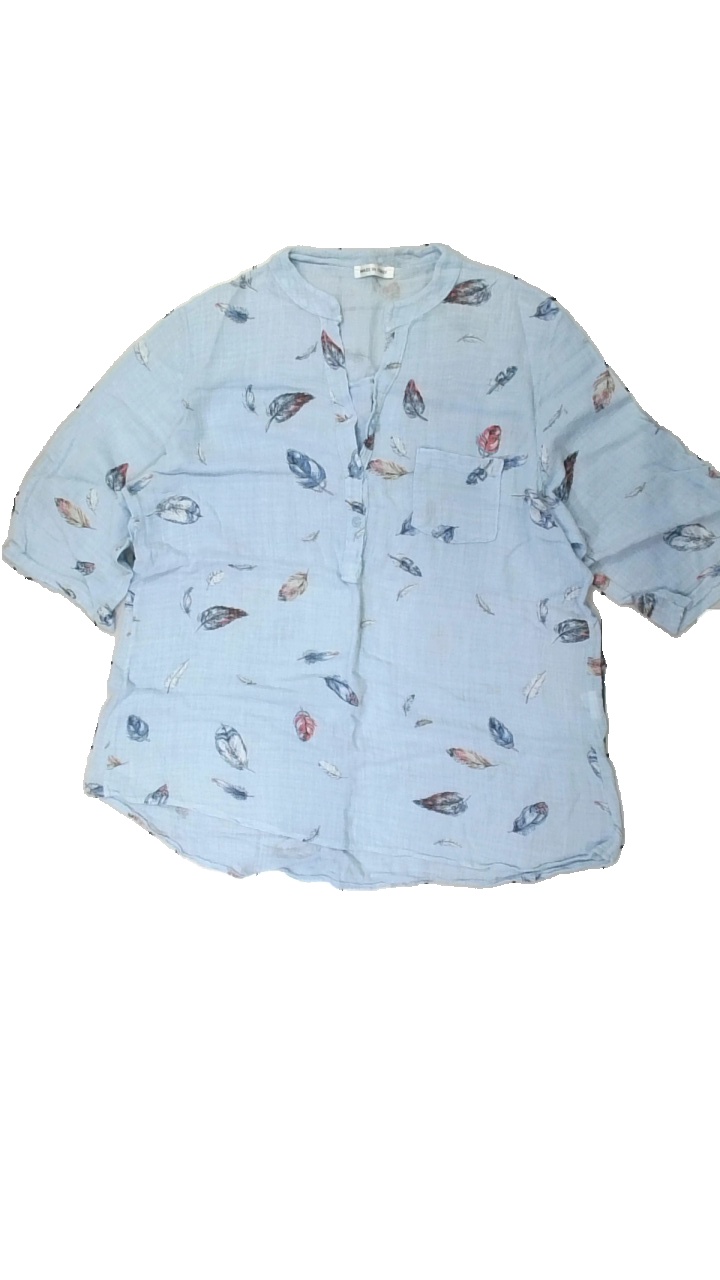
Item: Blouse (Ladies)
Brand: Missing
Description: blå blus med fjädrar i olika färger på
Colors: Blue, Red, Black
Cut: Regular
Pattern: Other
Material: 100% cotton
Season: All
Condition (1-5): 5
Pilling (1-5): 5
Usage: Reuse
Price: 50-100